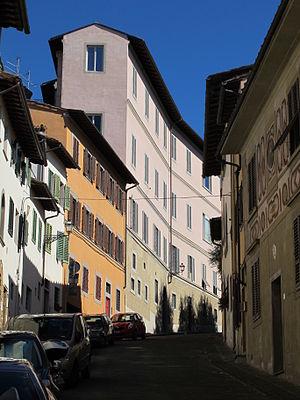
La Villa Bardini, anciennement Villa Manadora, est située sur la Costa San Giorgio à Florence. Aujourd'hui, c'est un centre d'exposition qui accueille des expositions temporaires, le musée Capucci et le musée Annigoni. Le jardin de la villa est le pittoresque jardin Bardini, qui peut maintenant être visité séparément avec le même billet que les jardins de Boboli. De plus, il y a l'espace Bardinicontemporanea toujours ouvert avec entrée gratuite, qui propose des expositions d'art contemporain et visuel en combinaison avec Terrazza Bardini.